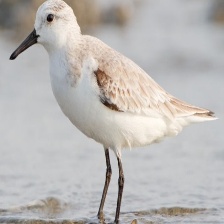
Species: DUNLIN
Scientific name: CALIDRIS ALPINA
ImageNet parent category: red-backed_sandpiper